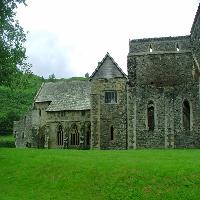
Weather: cloudy or overcast